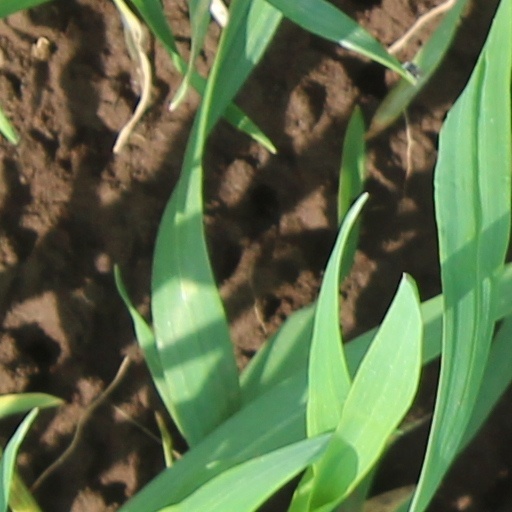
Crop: wheat